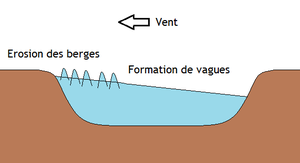
Ce schéma montre comment les vents peuvent former des vagues à la surface d'un lac, et comment le vent pousse les eaux sur les berges.
En limnologie, un lac est, de manière générale, une grande étendue d'eau entourée de terre, où il suffit que la profondeur, la superficie, ou le volume soit suffisant pour provoquer un dépôt de sédiments ou une stratification.